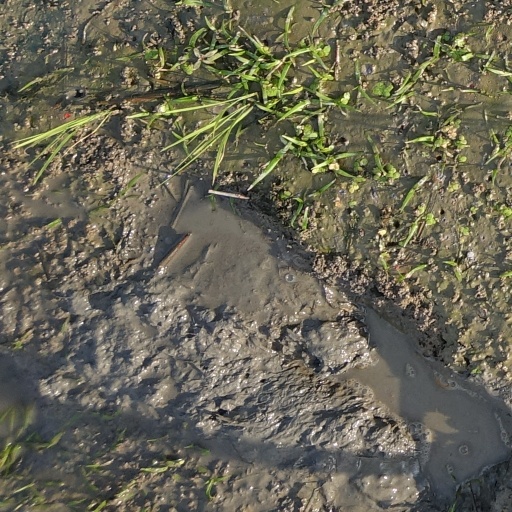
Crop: rice